Gerard Quintana

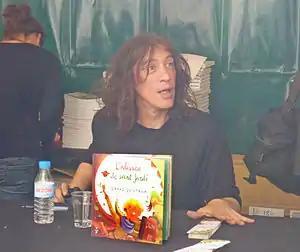
Gerard Quintana signing copies of his new book. Barcelona, 23 April 2015

Although Quintana had regularly published articles in newspapers, it was not until April 2012 that he published his first full-length book, "Més enllà de les estrelles" ('Beyond the stars'), a personal account of the 2011 tour. It includes many autobiographical insights, and paints a picture of the complex organisation and hard work behind a rock tour. The book is illustrated with photographs by David Julià.